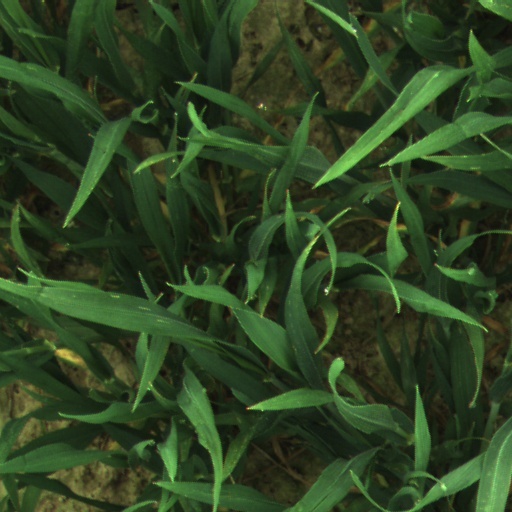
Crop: wheat